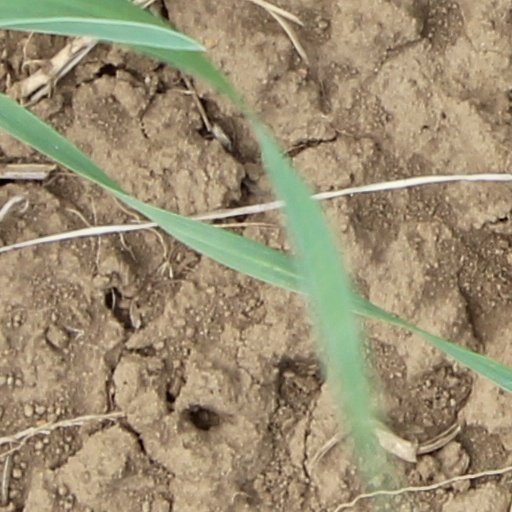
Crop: wheat